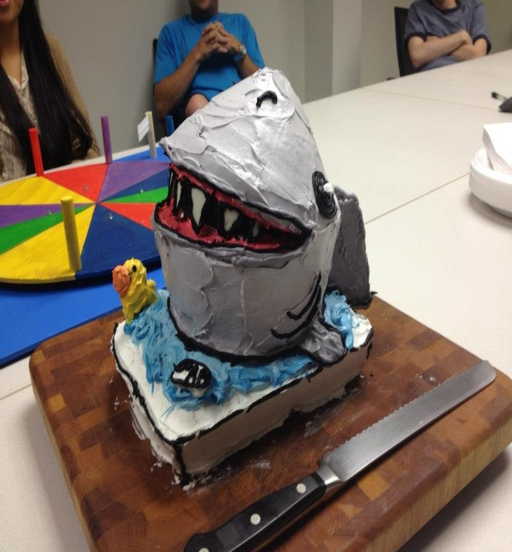
a shark in a bathtub birthday cake !